Collagenous colitis

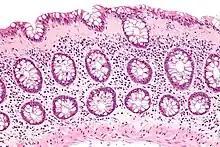
Micrograph of collagenous colitis. H&E stain.

Collagenous colitis is an inflammatory condition of the colon. Together with the related condition lymphocytic colitis, it is a subtype of microscopic colitis, which is characterized by inflammation that specifically affects the colon (i.e. colitis), and a clinical presentation that involves watery diarrhea but a lack of rectal bleeding. Microscopic colitis does not usually cause macroscopic changes to the colon that allow a visual diagnosis during colonoscopy, instead causing microscopic changes that can be detected through histopathological examination of colonic biopsies. The nature of these microscopic changes is what differentiates collagenous from lymphocytic colitis, with the characteristic finding in collagenous colitis being depositions of collagen in the connective tissue between the colonic glands. Collagenous colitis, and microscopic colitis as a whole, is sometimes considered to be an inflammatory bowel disease (IBD) along with Crohn's disease and ulcerative colitis. However, little is known about the etiology of microscopic colitis, and so the degree of similarity to the inflammatory bowel diseases is uncertain.